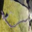
Label: worm